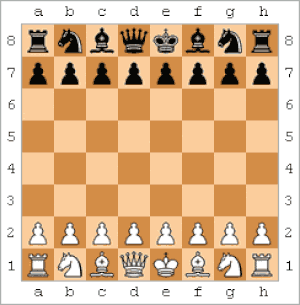
Aux échecs, le coup du berger, ou mat du berger, illustre la faiblesse du pion f7 qui est le seul, en début de partie, à n'être défendu que par le roi. En l’attaquant deux fois, avec le fou placé en c4 pour les blancs, et avec la dame placée en f3 ou h5, on peut mettre échec et mat au coup suivant en prenant ce pion, comme le montre la partie :